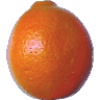
Label: Tangelo 1